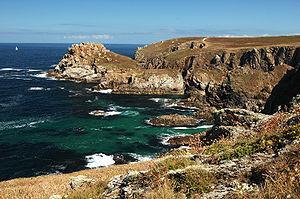
Le paysage en France désigne les paysages, c'est-à-dire « une partie de territoire telle que perçue par les populations, dont le caractère résulte de l'action de facteurs naturels et/ou humains et de leurs interrelations » ; leur état, les menaces et les acteurs.